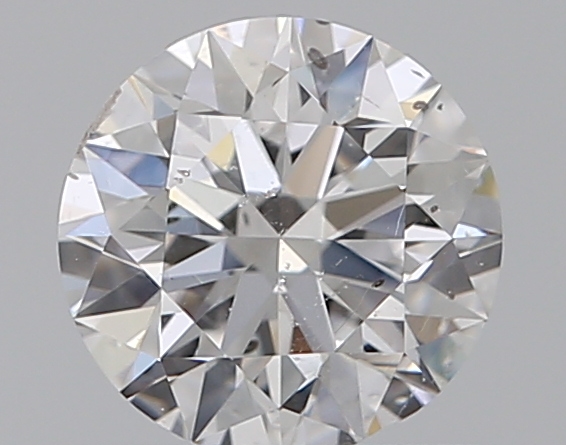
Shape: round
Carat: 0.7
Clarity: SI1
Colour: D
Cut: VG
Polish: VG
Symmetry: GD
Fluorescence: N
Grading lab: GIA
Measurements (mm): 5.52 x 5.59 x 3.55